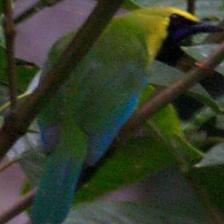
Species: BORNEAN LEAFBIRD
Scientific name: CHLOROPSIS KINABALUENSIS